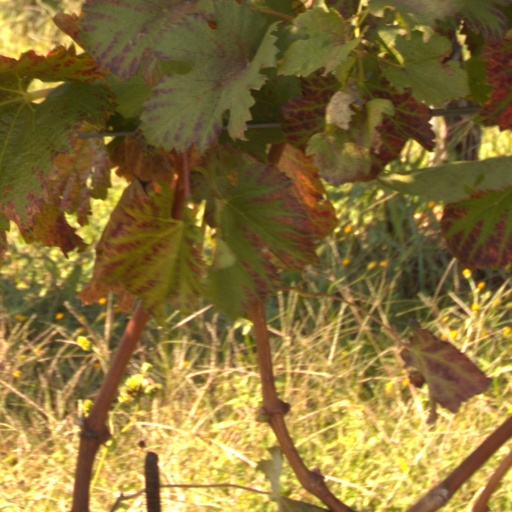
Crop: grape